Kurt Andersen

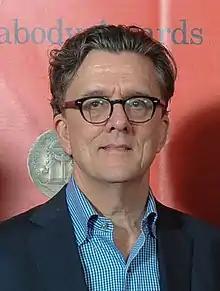
Andersen at the 72nd Annual Peabody Awards (2013)

Kurt B. Andersen (born August 22, 1954) is an American writer, the author of novels and nonfiction as well as a writer for television and the theater.